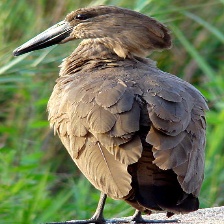
Species: HAMERKOP
Scientific name: SCOPUS UMBRETTA